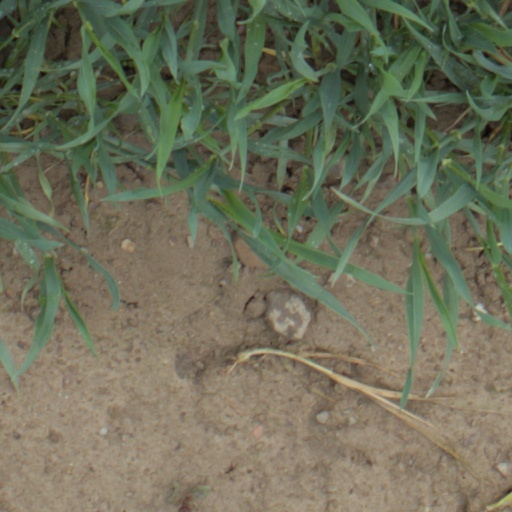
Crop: wheat